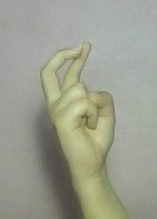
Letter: zay